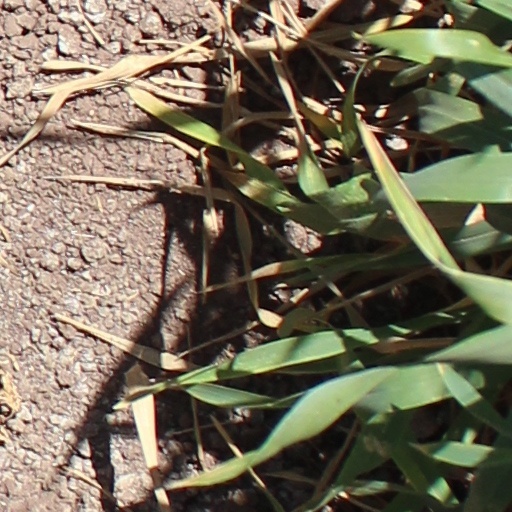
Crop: wheat